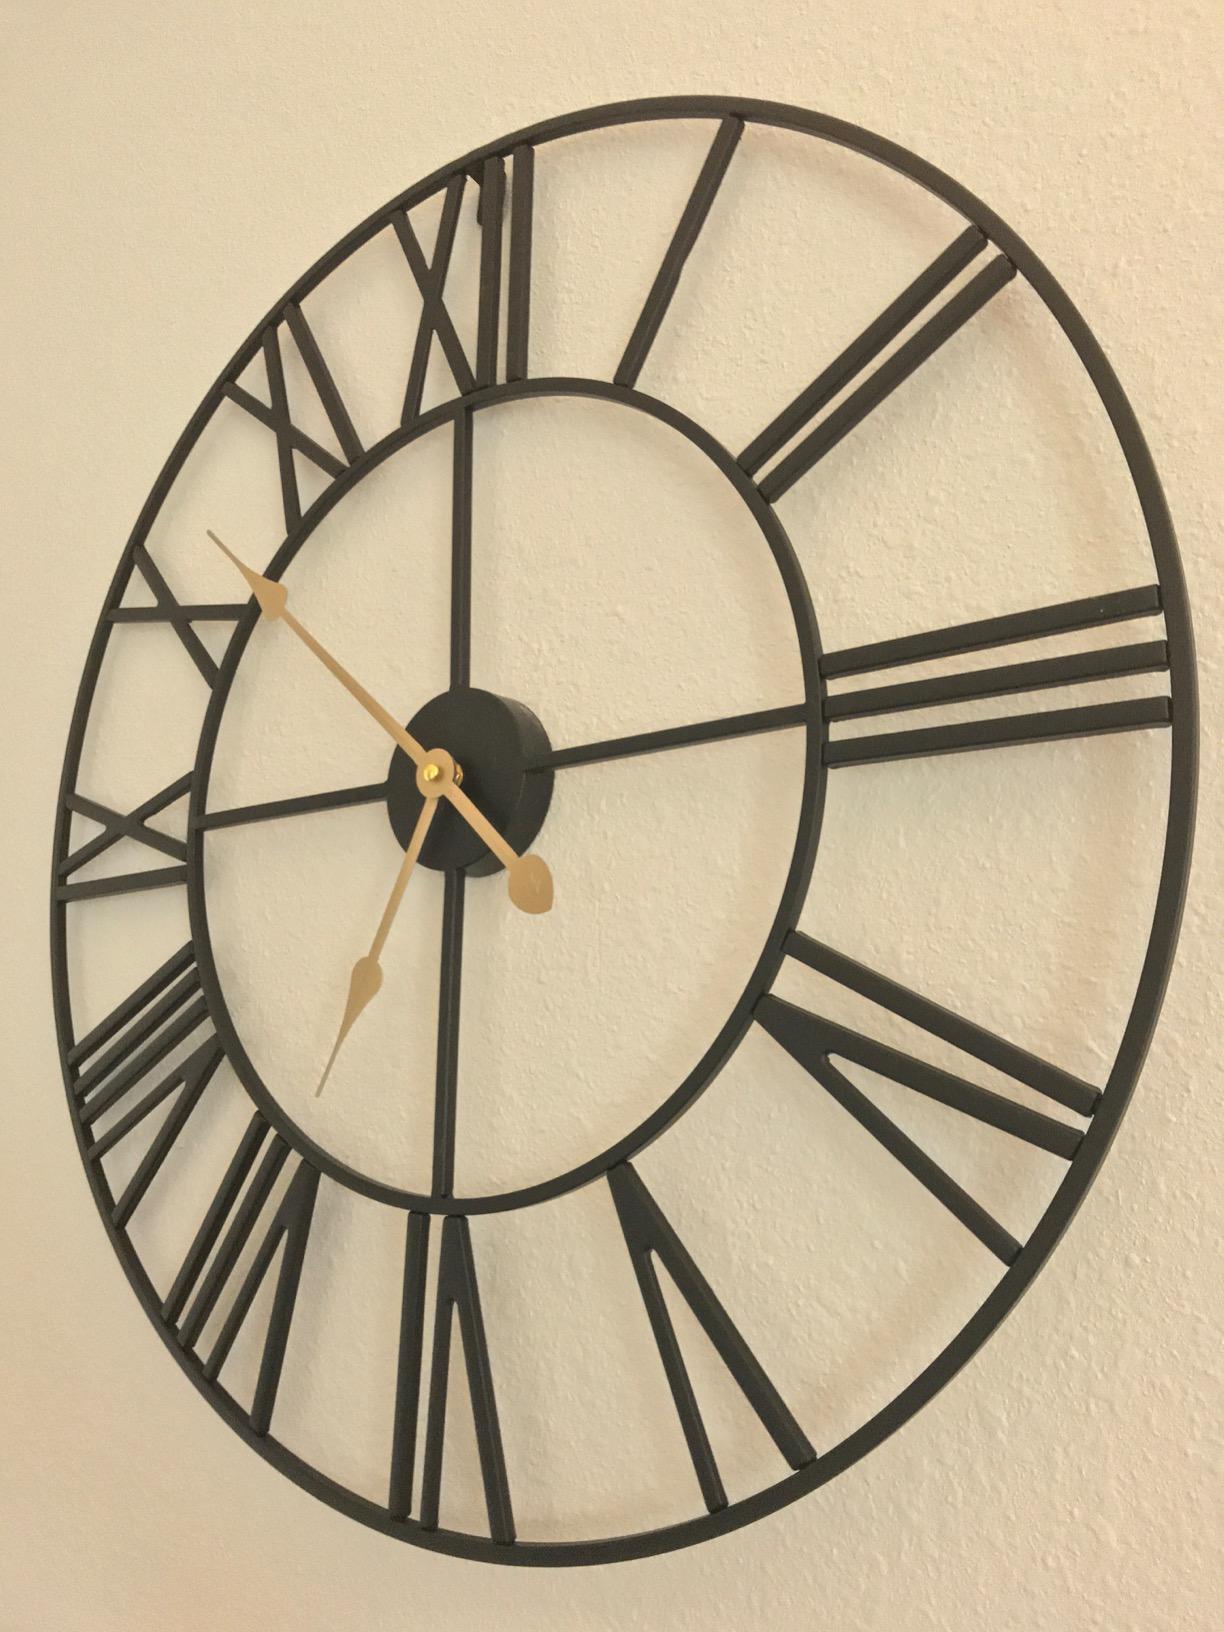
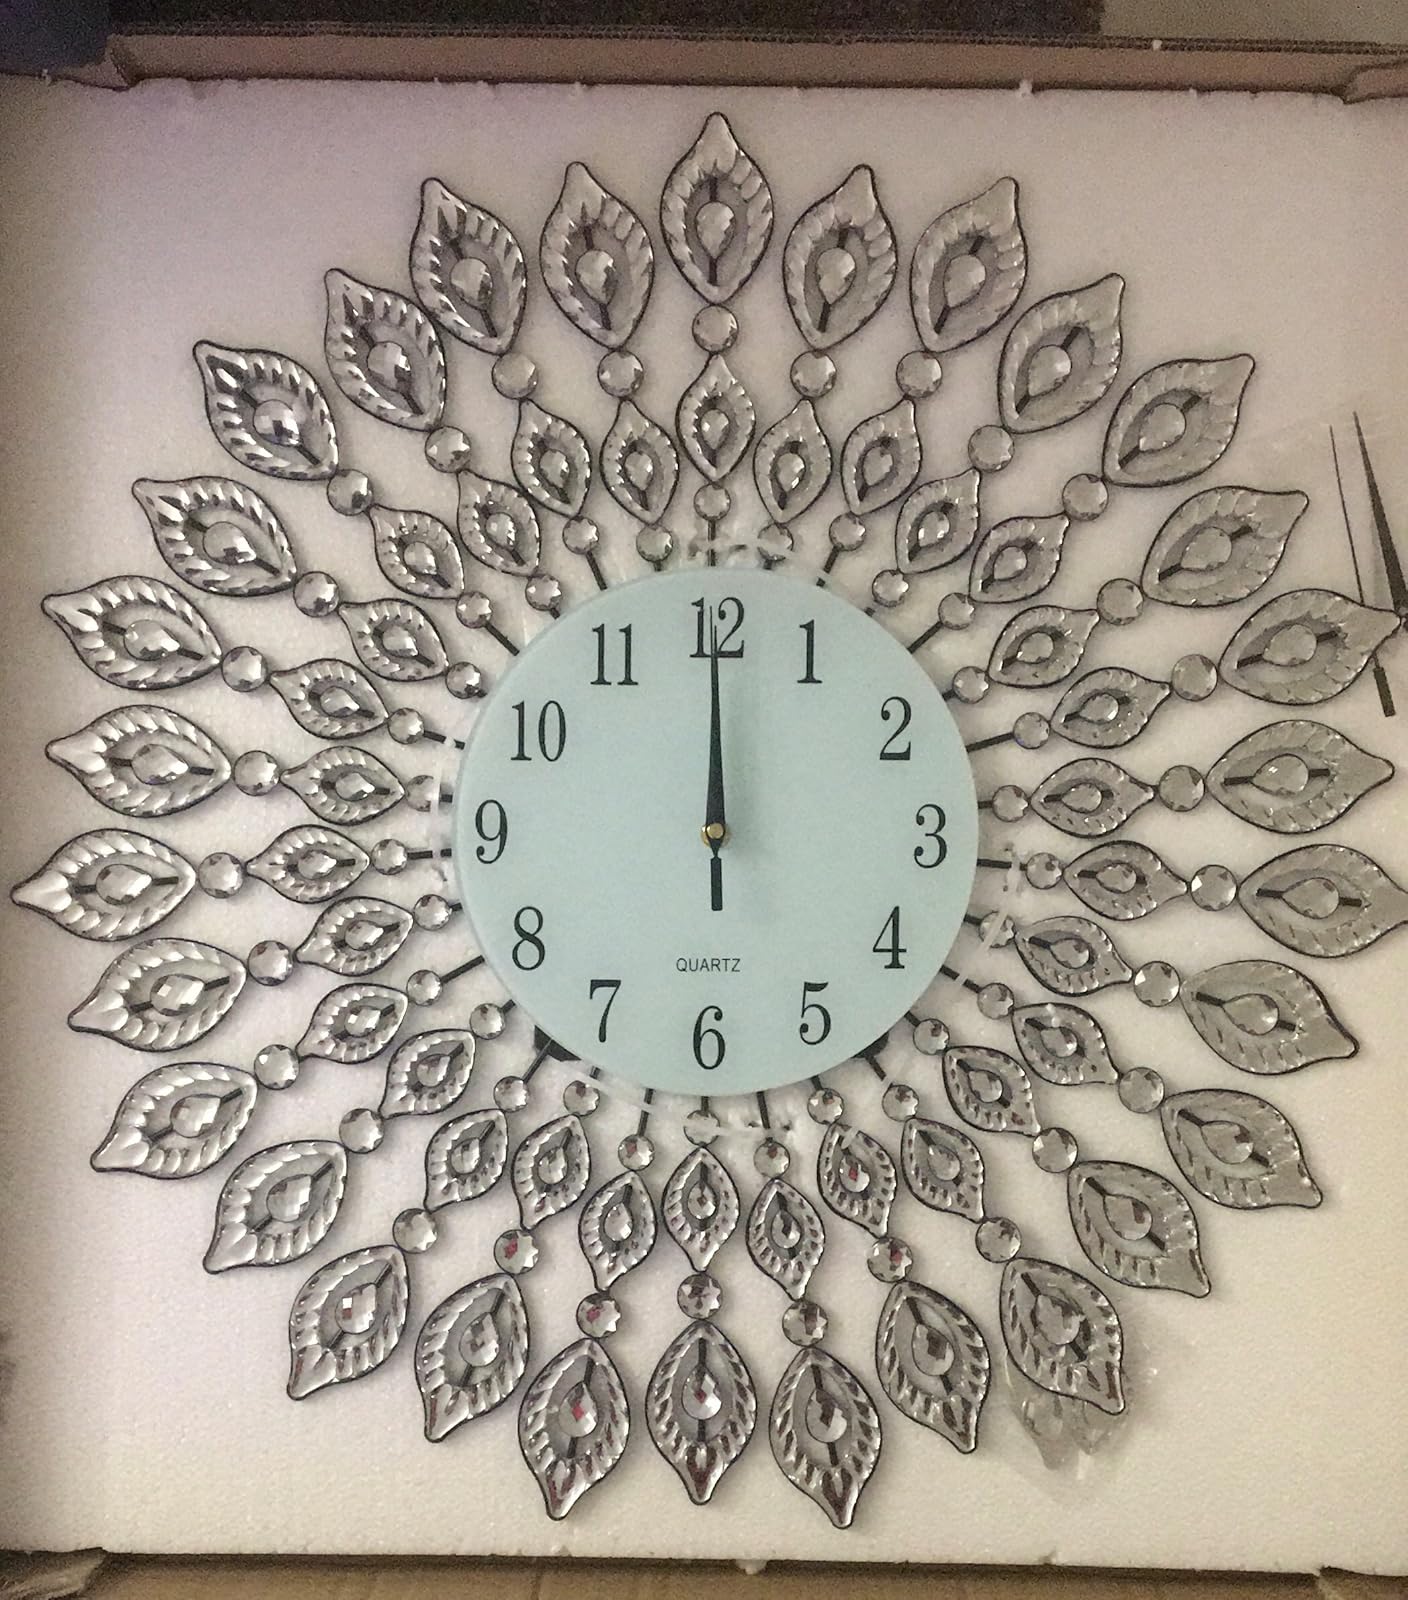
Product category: clock
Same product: no